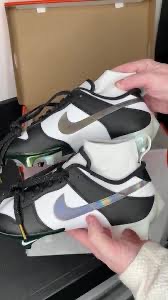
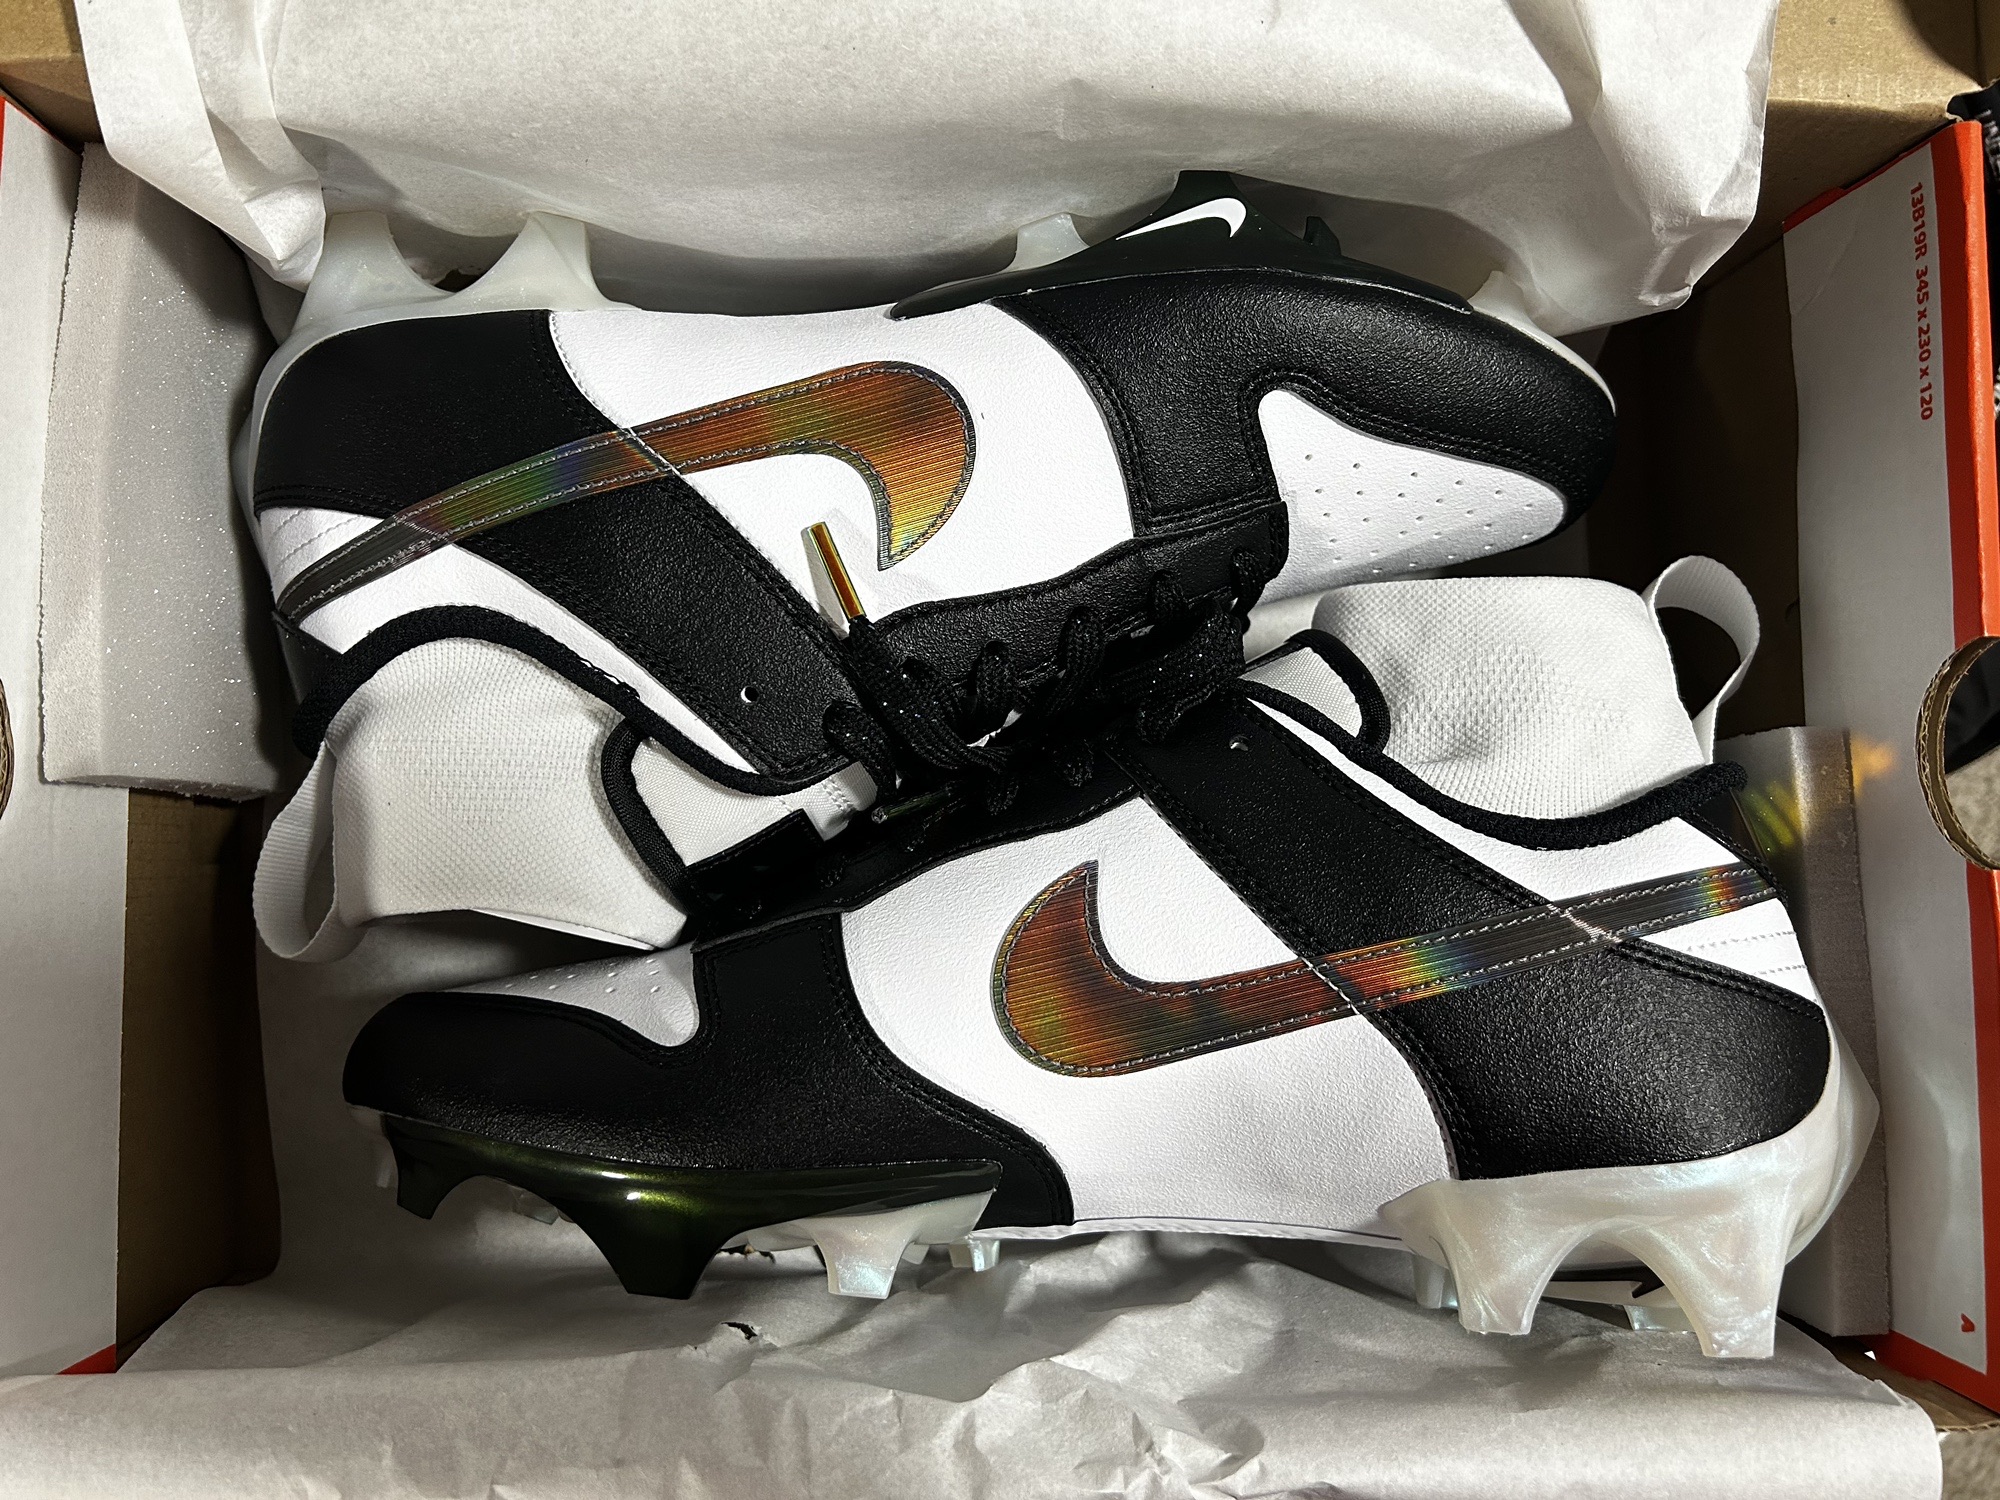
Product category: misc
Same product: yes